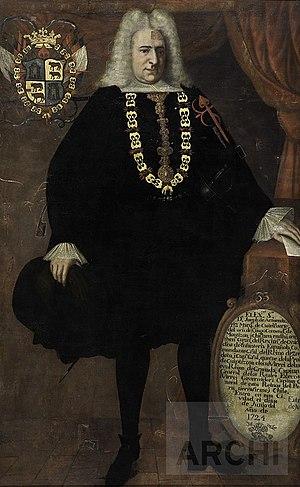
La vice-royauté du Pérou a été créée en 1542, comme district administratif de l'Empire espagnol sous la Maison d'Autriche, et considérée comme un Royaume de la Couronne de Castille. La justification juridique de cette fission monarchique étant le renoncement du dernier prince inca, le Prince impérial Paullu Inca aux droits dynastiques quéchua à l'Empire Catholique de Charles Quint, devenant lui alors Roi du Pérou et successeur légitime des Incas de Cuzco. Elle comprenait à l'origine l'ensemble de l'Amérique du Sud sous domination espagnole, jusqu'à ce que sa taille ne contraigne à la subdiviser en plusieurs vice-royautés afin d'en faciliter la gouvernance, fruit des politiques modernistes des Bourbons. Le Royaume cessera officiellement en 1824 lorsque le dernier vice-roi, José de la Serna se rendra à Simón Bolívar après la bataille d'Ayacucho ; devenant celui-ci dictateur, la République est établie.